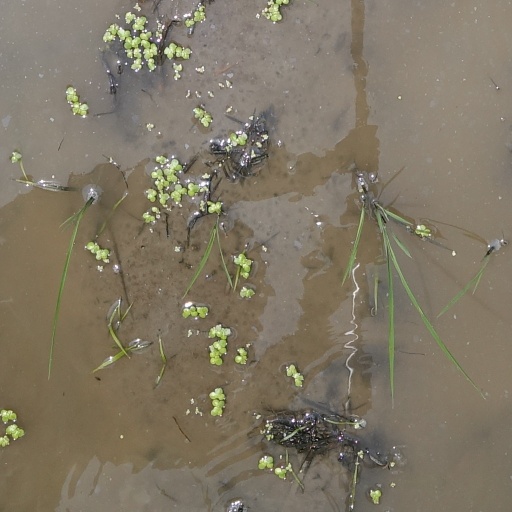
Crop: rice